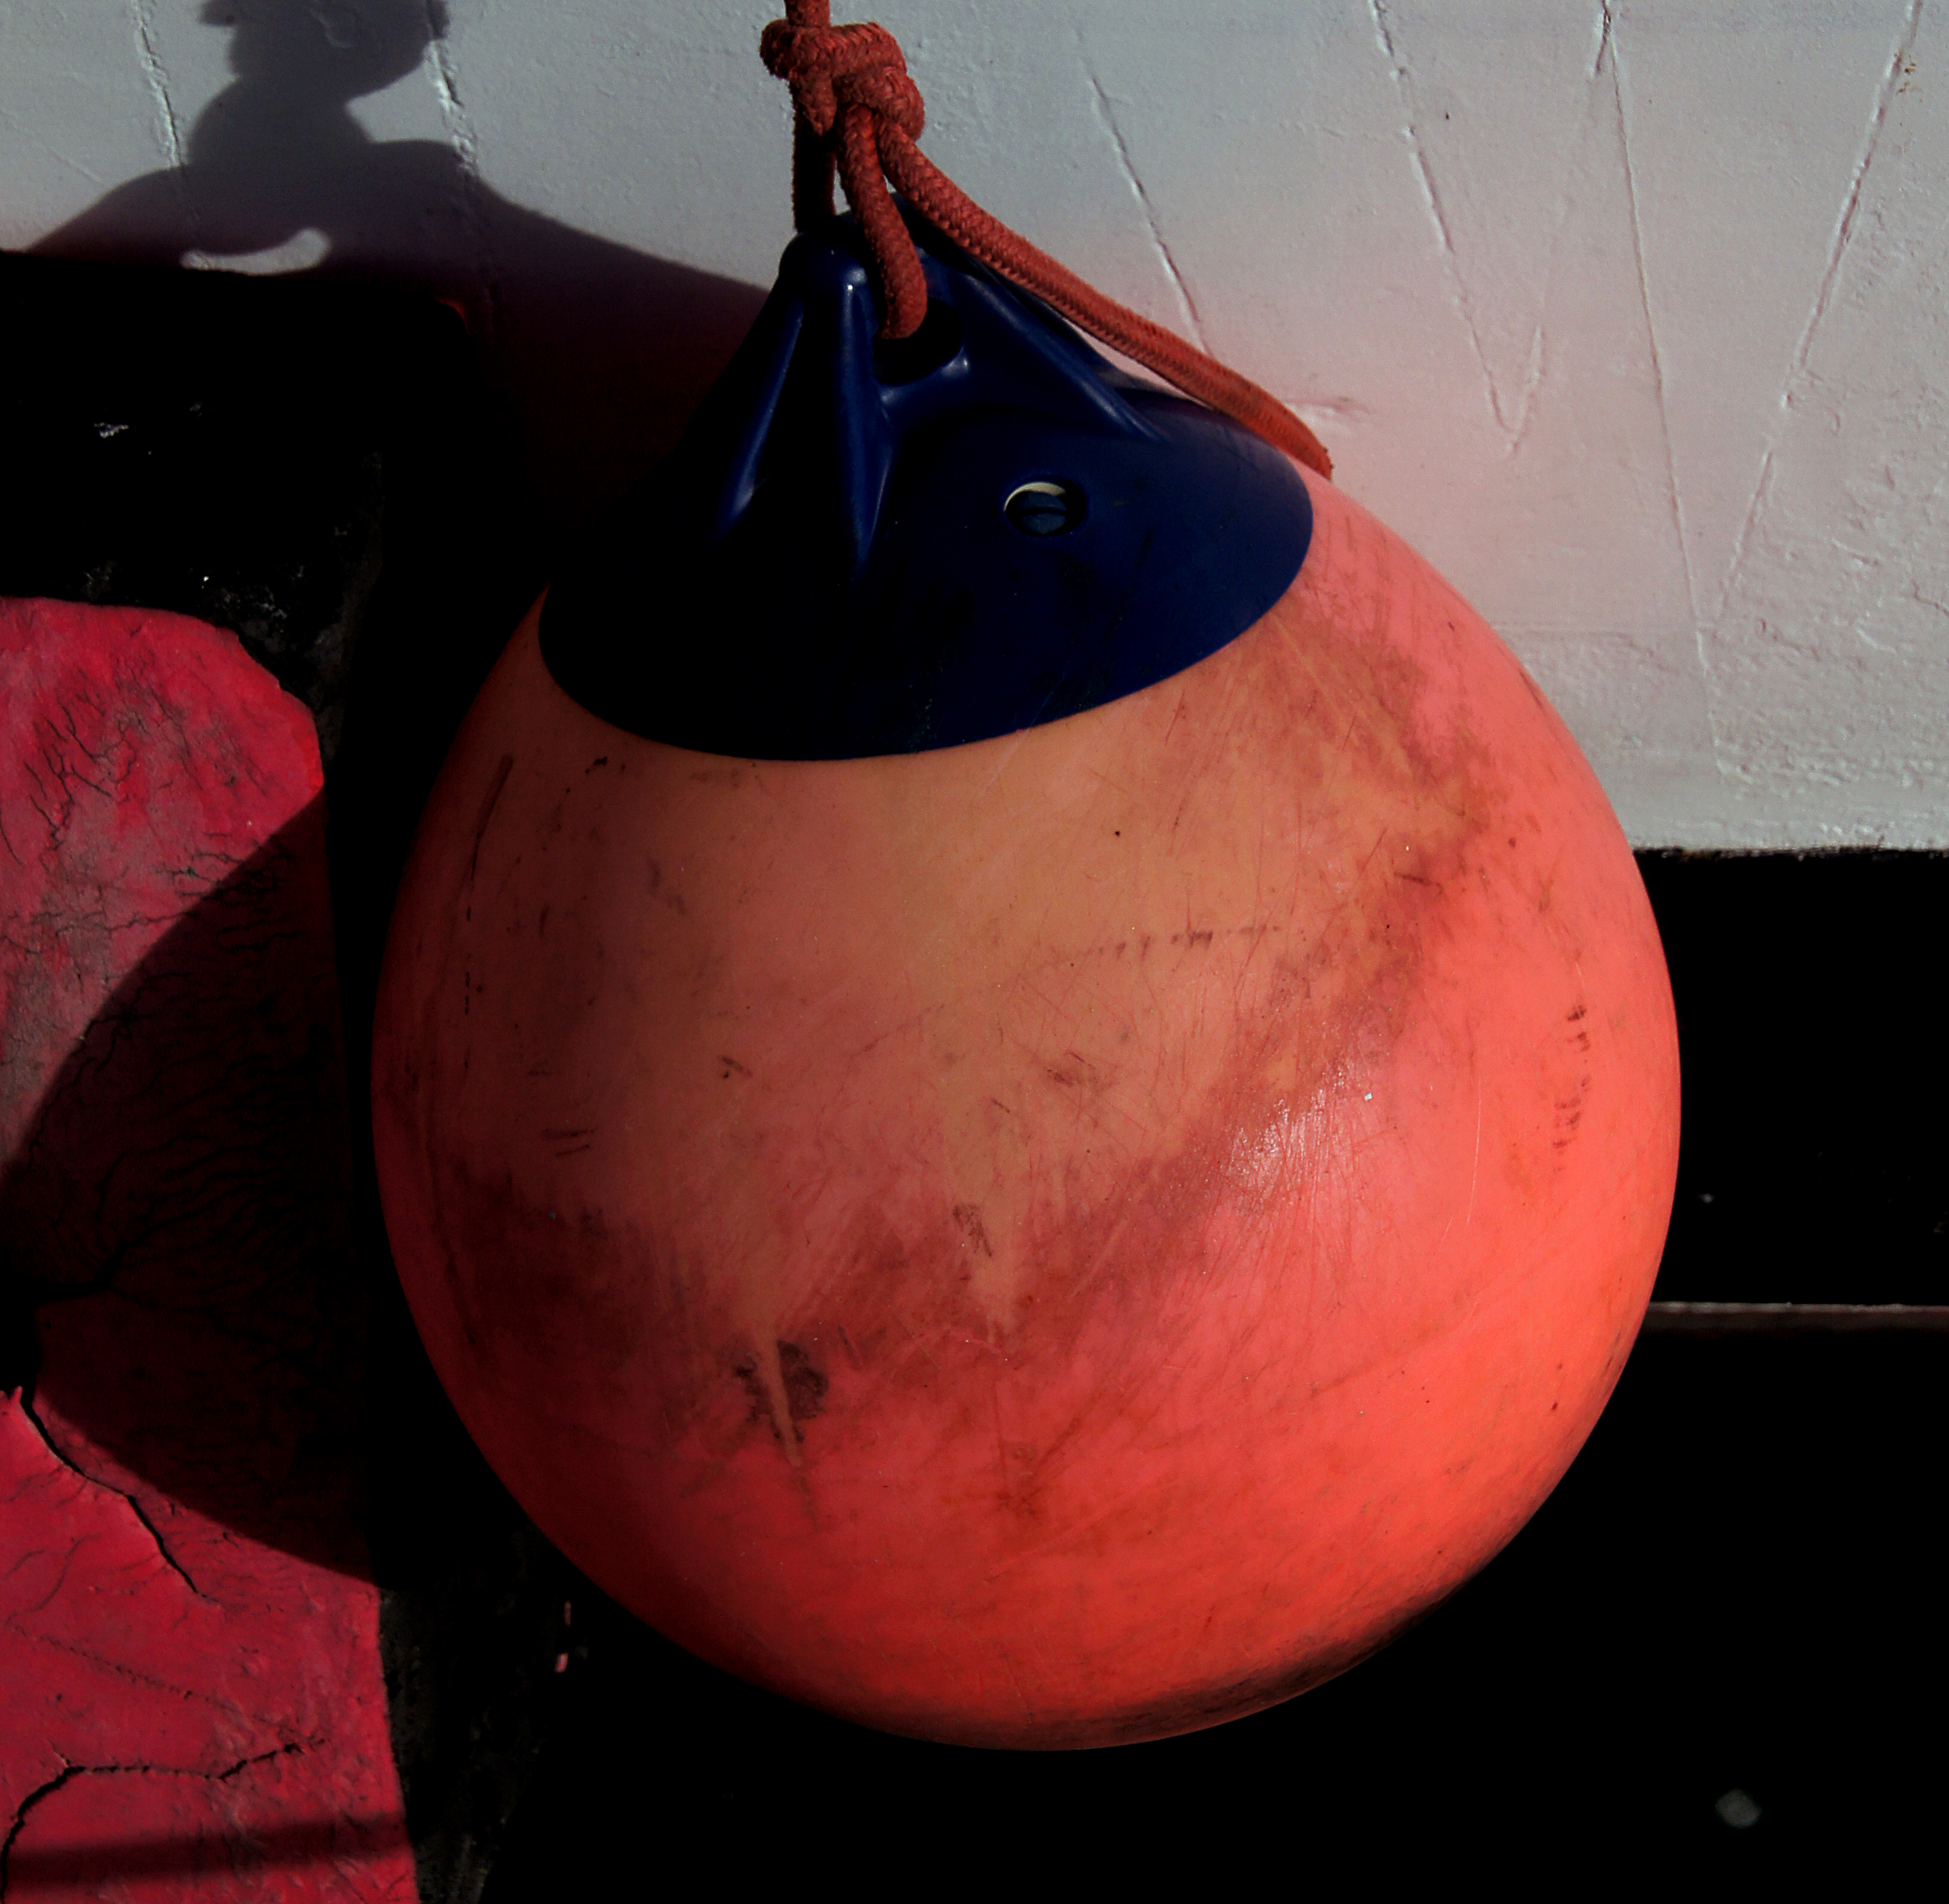
red, produce, fishing, float, human body, buoy, boats, organ, buoyant, shape, still life photography